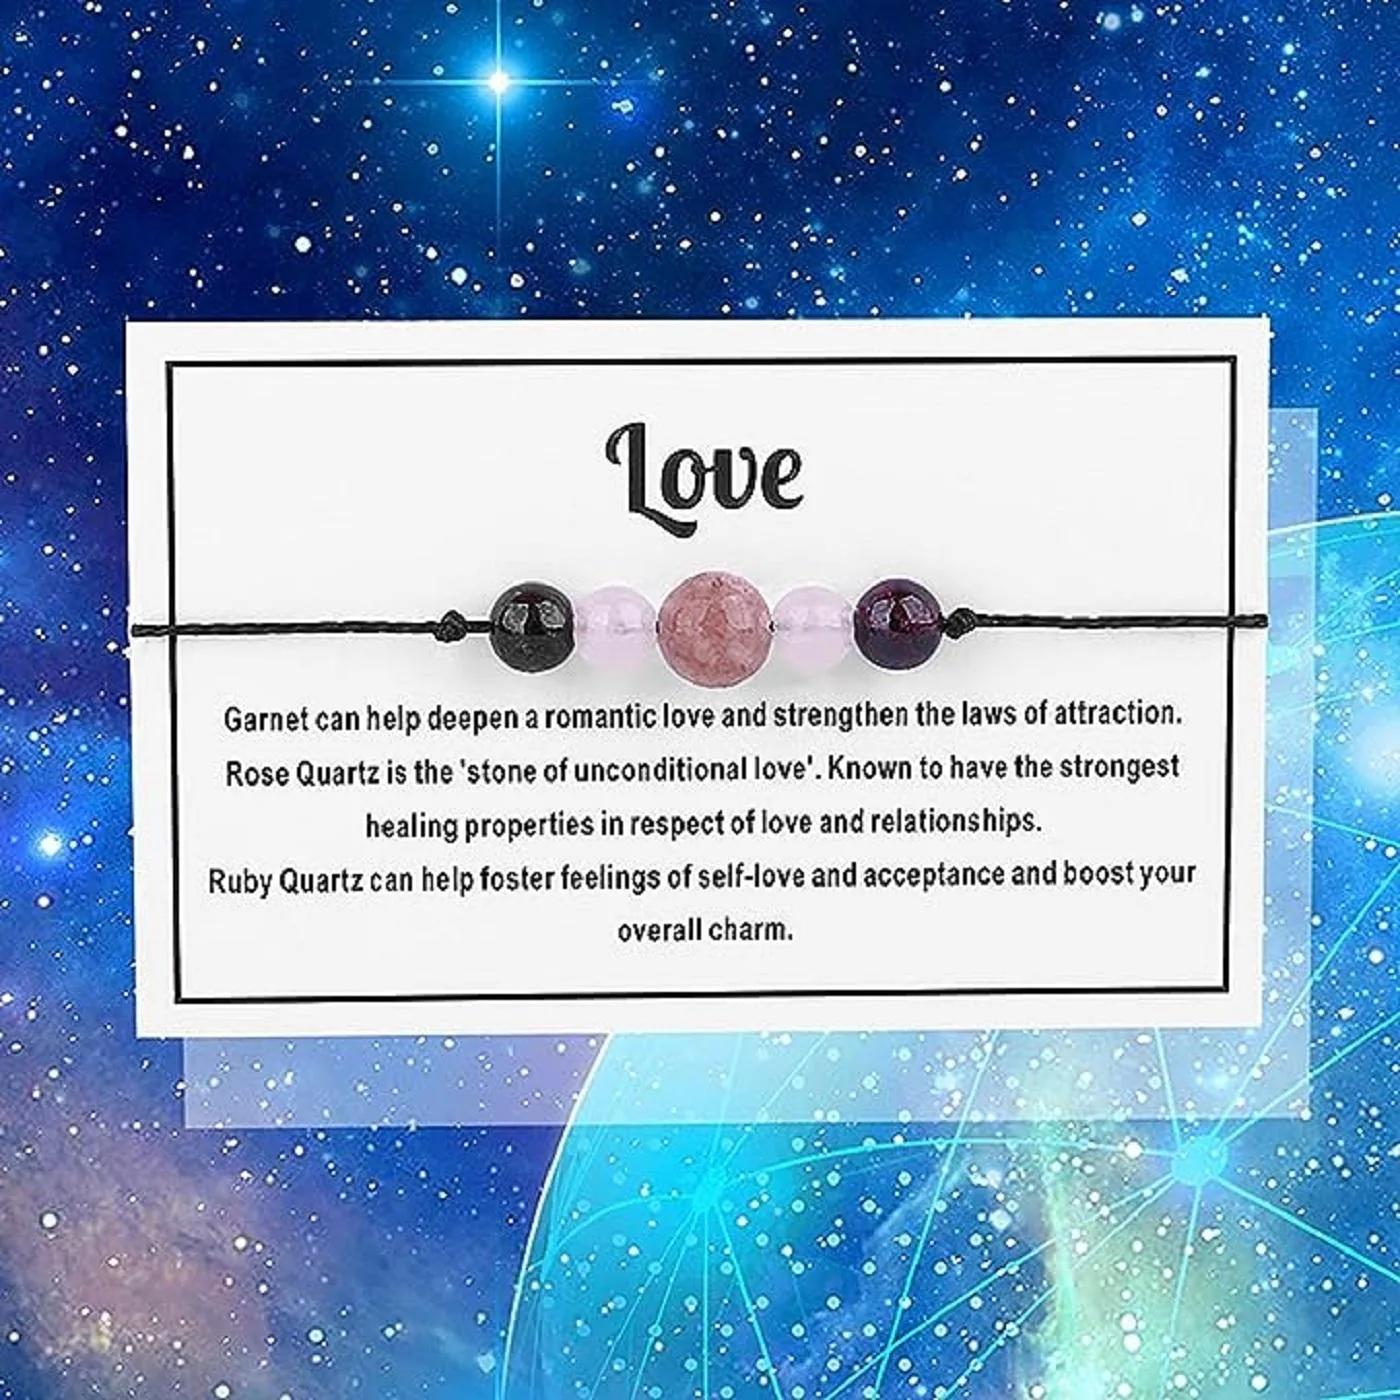
AJS Women's Beads Bracelet Braided Rope Handmade Crystal Stone Boho Bracelet Jewelry Gifts For Women
Type: Bracelets & Bangles
Brand: AJS
Price: Rs. 249
 Introducing AJS Bracelets: Elevate Your Style with Premium Quality Bracelets for Men, Women & CouplesDiscover the epitome of elegance and fashion with AJS Bracelets, a collection designed to cater to the diverse tastes of men, women, and couples seeking the perfect accessory to adorn their wrists. Crafted with meticulous attention to detail, our bracelets blend multi-design creativity with premium quality materials to create stunning pieces that resonate with individual style.For Men:AJS Bracelets understands that modern men seek accessories that reflect their unique personalities. Our range of bracelets for men combines masculinity with sophistication. From sleek leather bands to intricate metalwork, our designs offer a variety that suits both formal and casual occasions. Whether you're aiming for a rugged look or a refined appearance, AJS Bracelets for men will effortlessly complement your attire.For Women:Elegance knows no boundaries, and our collection of bracelets for women stands as a testament to that. From delicate chains embellished with intricate charms to bolder beaded options that exude confidence, our designs cater to a myriad of styles. Adorn your wrist with a touch of grace and let your individuality shine through with AJS Bracelets.For Couples:Celebrate the bond you share with your significant other through our couples' bracelets. Crafted to symbolize unity and connection, these bracelets come in pairs, allowing you and your partner to showcase your love in a stylish and meaningful way. Choose from matching designs that resonate with your relationship and let your wrists tell a tale of togetherness.Premium Quality:At AJS Bracelets, quality is non-negotiable. Each piece is meticulously crafted using the finest materials, ensuring durability and a luxurious feel. Our commitment to excellence means that every bracelet undergoes rigorous quality checks, guaranteeing that you receive a piece that not only looks exceptional but also stands the test of time.Multi-Design Creativity:Variety is the spice of life, and AJS Bracelets embraces this philosophy. Our collection boasts a diverse array of designs, from minimalist and understated to bold and intricate. With an emphasis on creativity, our bracelets are designed to be an extension of your personality, allowing you to curate your desired look effortlessly.Beaded Bracelets:For those who appreciate the artistry of beadwork, our beaded bracelets are a testament to craftsmanship. The vibrant colors and intricate patterns of our beaded designs add an element of artistic flair to your ensemble. Each bead is carefully chosen and arranged, resulting in a piece that's as unique as you are.Elevate your style and make a statement with AJS Bracelets. Whether you're seeking an accessory to complete your outfit or a meaningful gift for a loved one, our collection offers a fusion of elegance, quality, and innovation that caters to every taste and occasion. Explore the world of AJS Bracelets and discover the perfect wrist adornments that resonate with your personal style journey.Disclaimer:Adds a touch of personal style and uniqueness.
Features: Stylish and trendy bracelet,Adjustable size to fit different wrist sizes,Suitable for both men and women,Ideal for casual or boho-chic fashion styles,Easy to put on and take off with a secure closure,Superior Quality & Skin Friendly: High Quality as per International Standards that makes it very skin friendly.,It has been made from toxic free materials Anti-Allergic and Safe for Skin.,It can be worn over long time periods without any complains of ach and swelling.Made from Premium Quality Material this product assures to remain in its Original Glory even after years of usage.